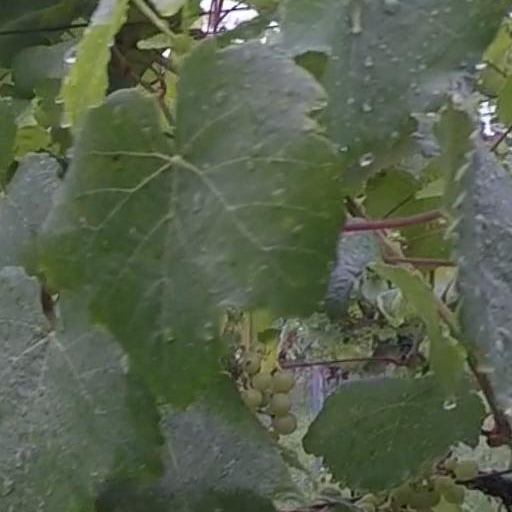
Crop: grape